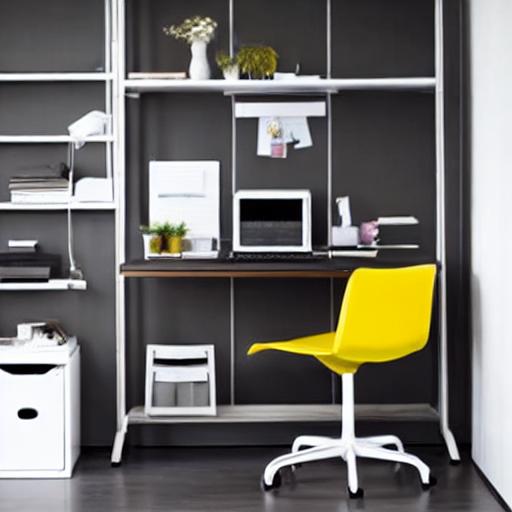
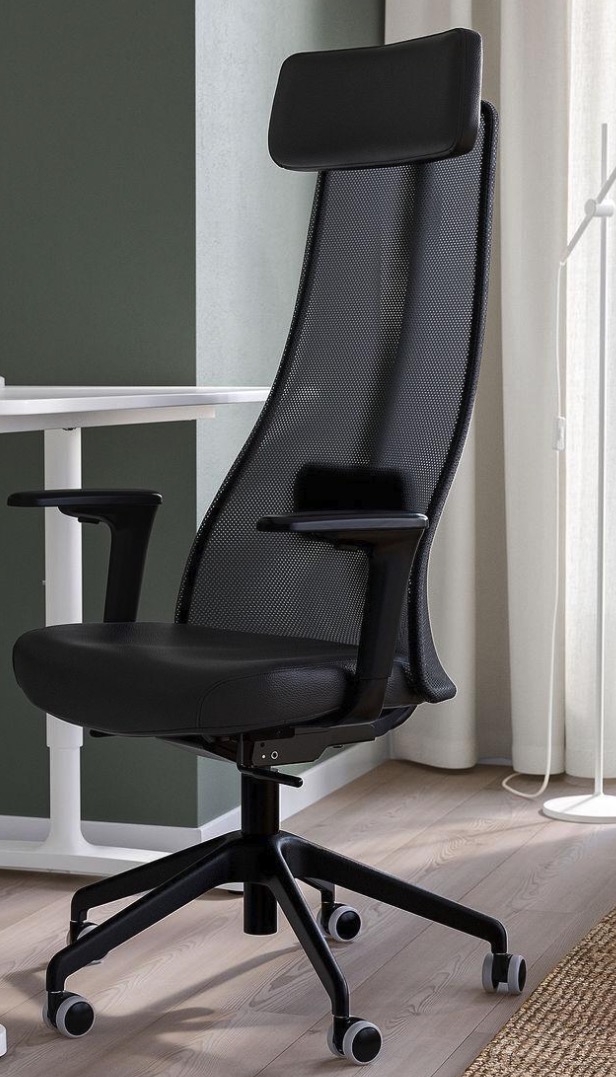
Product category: items_chair
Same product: no